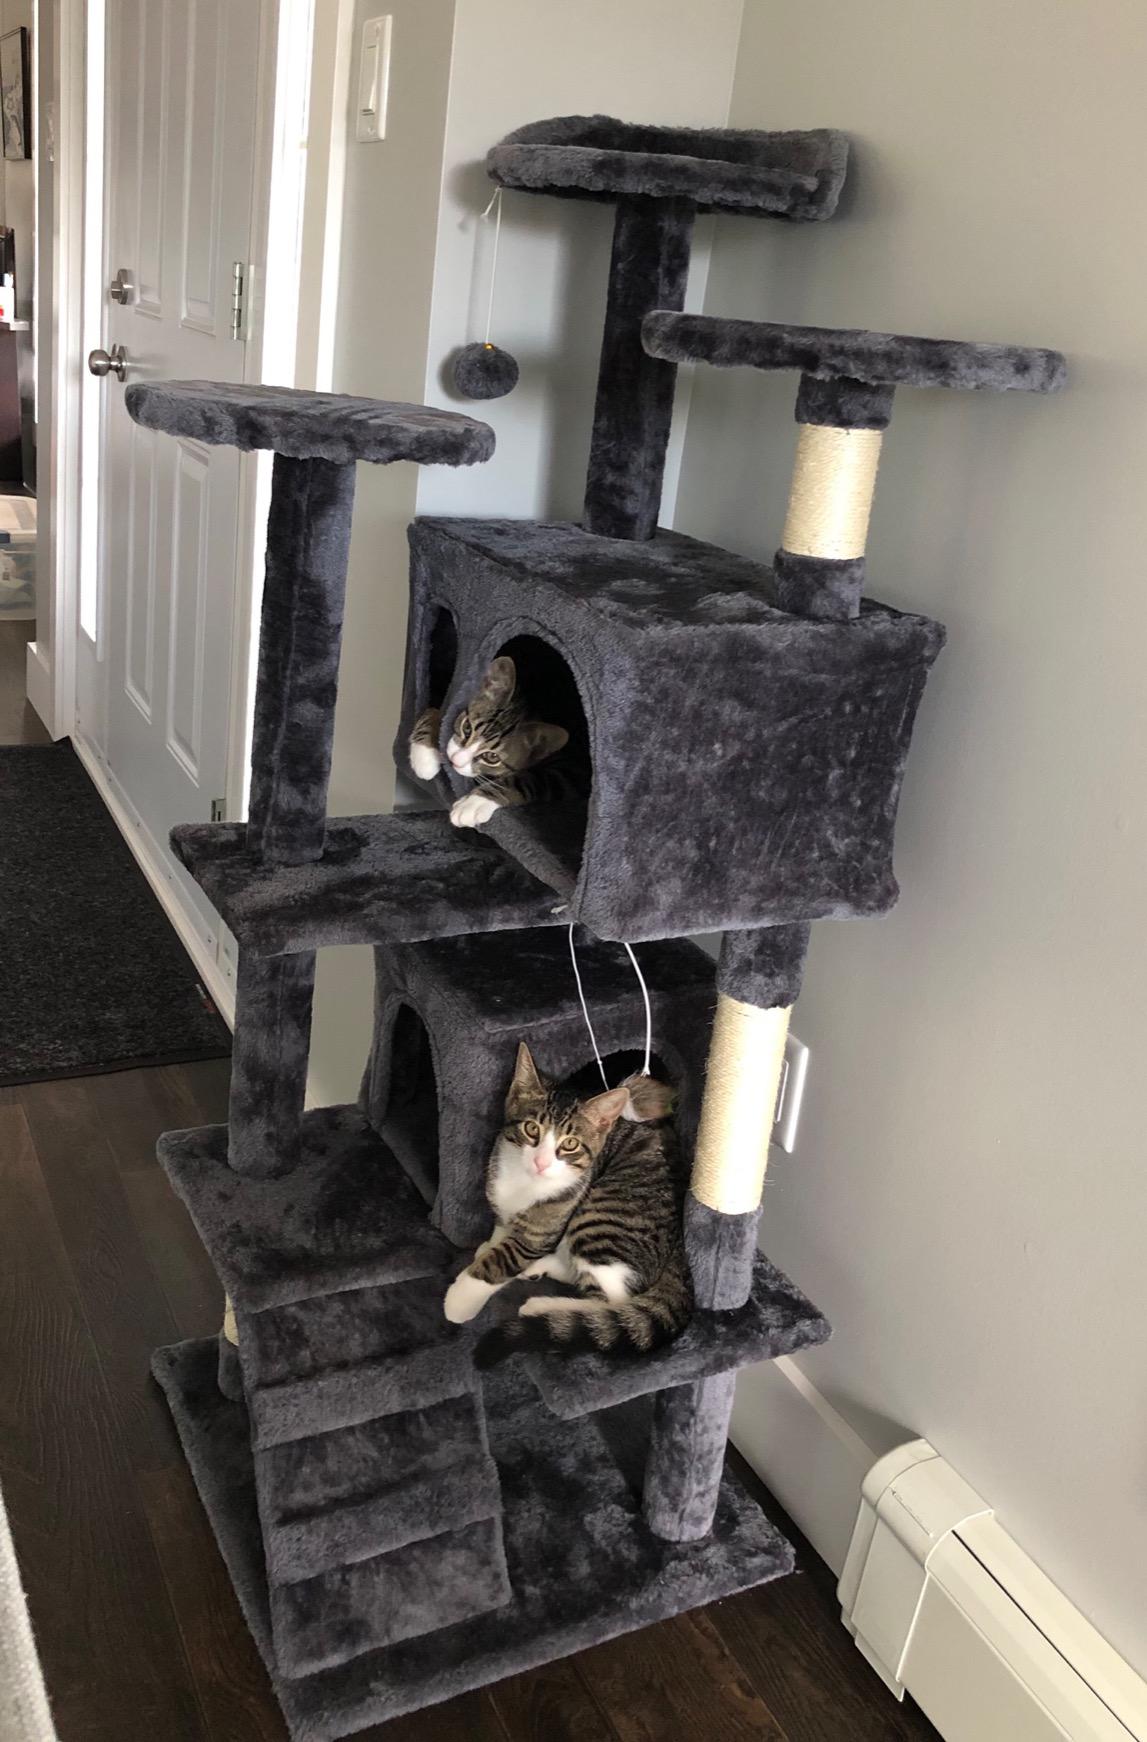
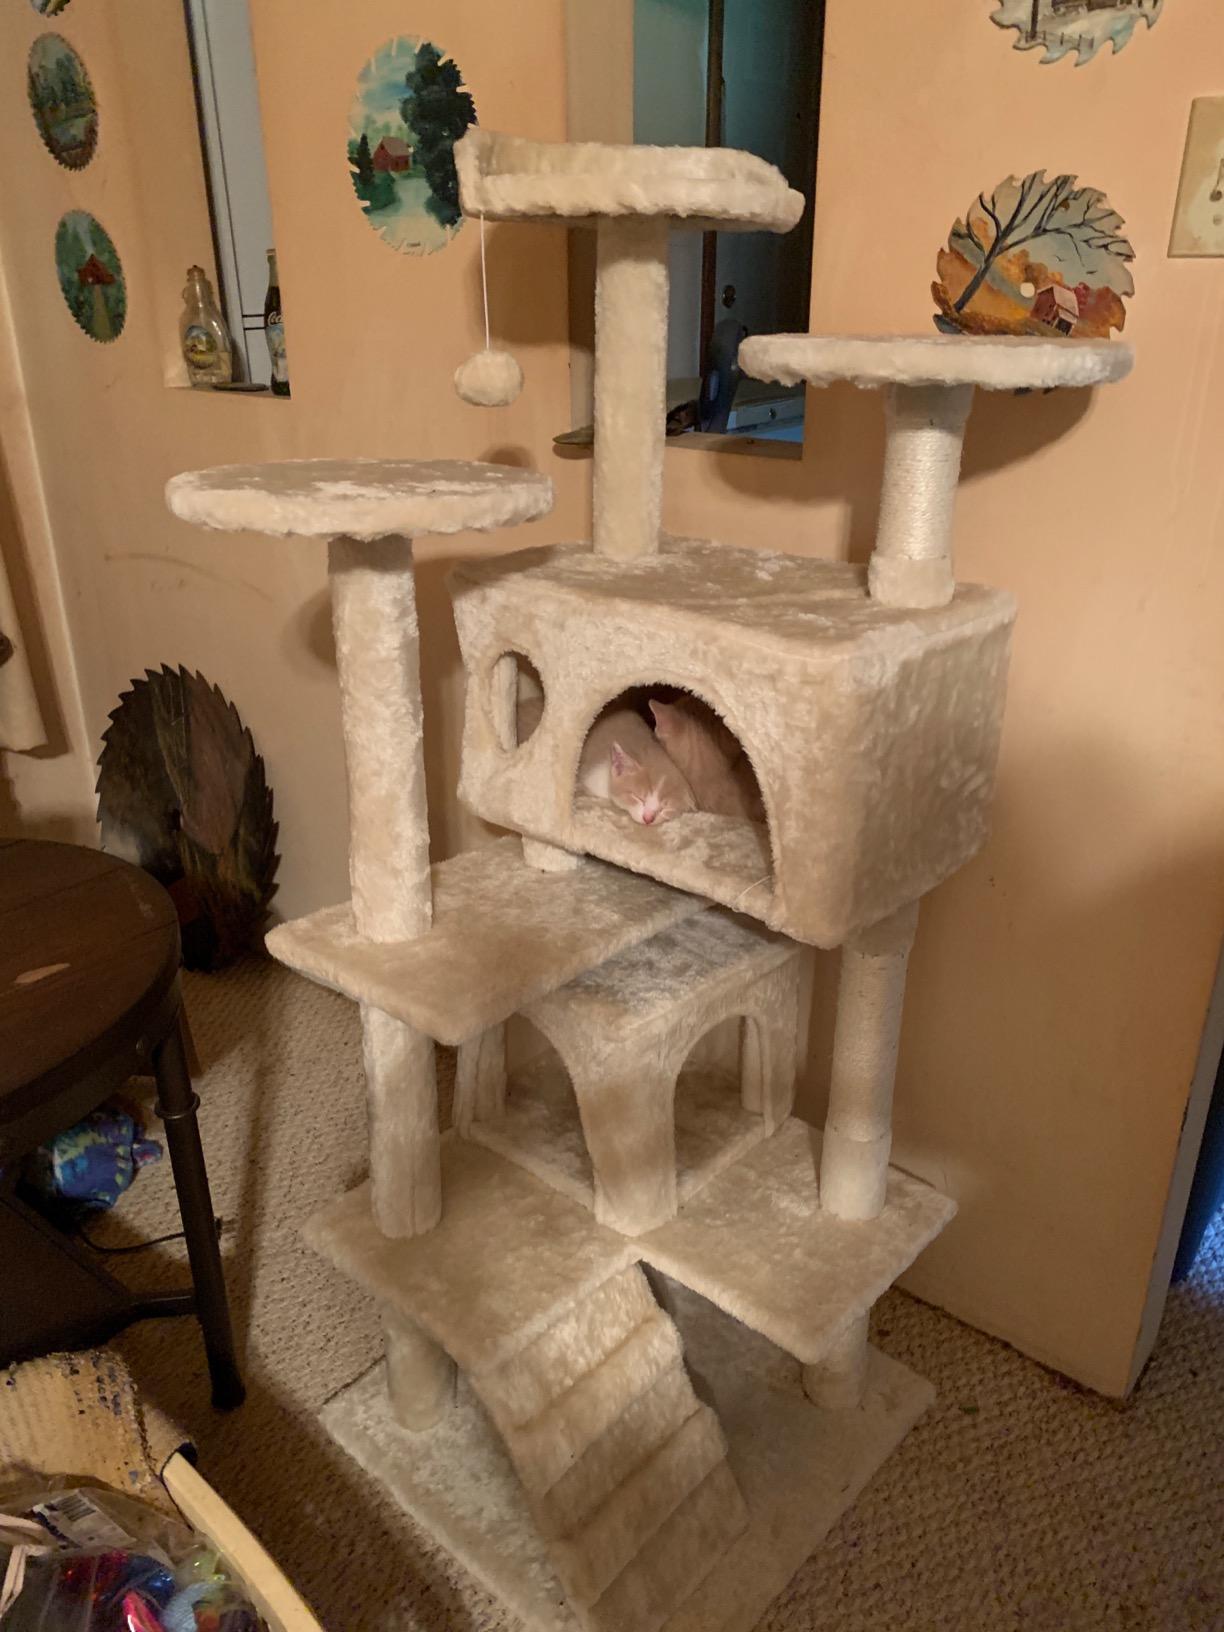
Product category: items_cat tree
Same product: no